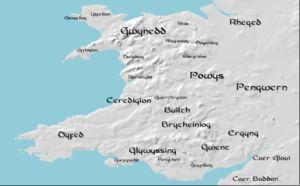
Le Royaume de Buellt ou Builth était un ancien petit royaume gallois situé dans la région de Builth Wells. Il était constitué par la province sud-est du Royaume de Gwerthrynion et comme ce dernier, selon la tradition, son origine était liée à la famille du roi du Vᵉ siècle Vortigern. Le royaume de Buellt disparut autour de 800, absorbé par le Seisyllwg.